Leesburg Pike Line

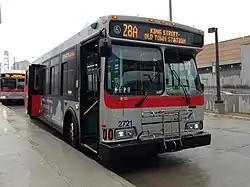
The 28A at Tysons Corner Station in 2015

The Leesburg Pike Line was known as the Alexandria-Tysons Corner Line, as it runs between Old Town Alexandria, and Tysons Corner. The 28A initially ran via West Braddock Road, while the 28B ran via Seminary Road. The 28 line brings in service on the neighborhoods of North Ridge in the 28A, and Seminary Hills in the 28B. The 28A initially ran from Monday through Saturdays, while the 28B have daily service, although, select 28B weekday rush hour trips terminates at Bailey Crossroads. The Old Town Segment of the route was discontinued in 2002, and both routes was truncated to King Street - Old Town station.